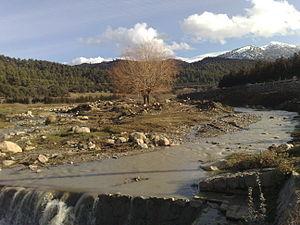
L'Aurès est une région en partie montagneuse située dans le Nord-Est de l'Algérie, caractérisée à la fois par sa riche histoire, son relief en partie montagneux et par son peuplement traditionnel, le groupe berbère des Chaouis.
L'Algérie, est un pays constitué d'une multitude de reliefs. Le nord est sillonné d'ouest en est par une double barrière montagneuse avec des chaînes telles que le Dahra, l'Ouarsenis, le Hodna, les chaines de Kabylie et l'Aurès. Le sol est couvert de nombreuses forêts au centre, vastes plaines à l'est et le Sahara qui représente à lui seul 84 % du territoire. La superficie du pays est la plus grande d'Afrique, avec 2 381 741 km².
La Forêt de Bouhmama est une forêt située dans la région des Aurès en Algérie, entre la wilaya de Batna et la wilaya de Khenchela. Elle a fait l'objet d'études du ministre de l'agriculture algérien concernant la biodiversité. Cette forêt est gérée par la Conservation des forêts de Khenchela sous la tutelle de la Direction générale des forêts.
La wilaya de Batna est une wilaya située au nord-est de l'Algérie, dans la région des Aurès, dont le chef-lieu est la ville éponyme de Batna.
Le climat de l'Algérie est varié, car le pays a une très grande superficie : la partie nord possède un climat méditerranéen, alors que le reste du pays possède en majorité un climat désertique. Cependant entre ces deux grands types de climats, existent des climats de transition, notamment le climat semi-aride qui correspond à un climat méditerranéen avec une sécheresse ne se limitant plus uniquement à la saison estivale mais à une bonne partie de l'année mais aussi un climat méditerranéen aux influences montagnardes, un petit plus continental. Néanmoins, l'Algérie est un pays de la zone subtropicale où le climat dominant est chaud et sec.